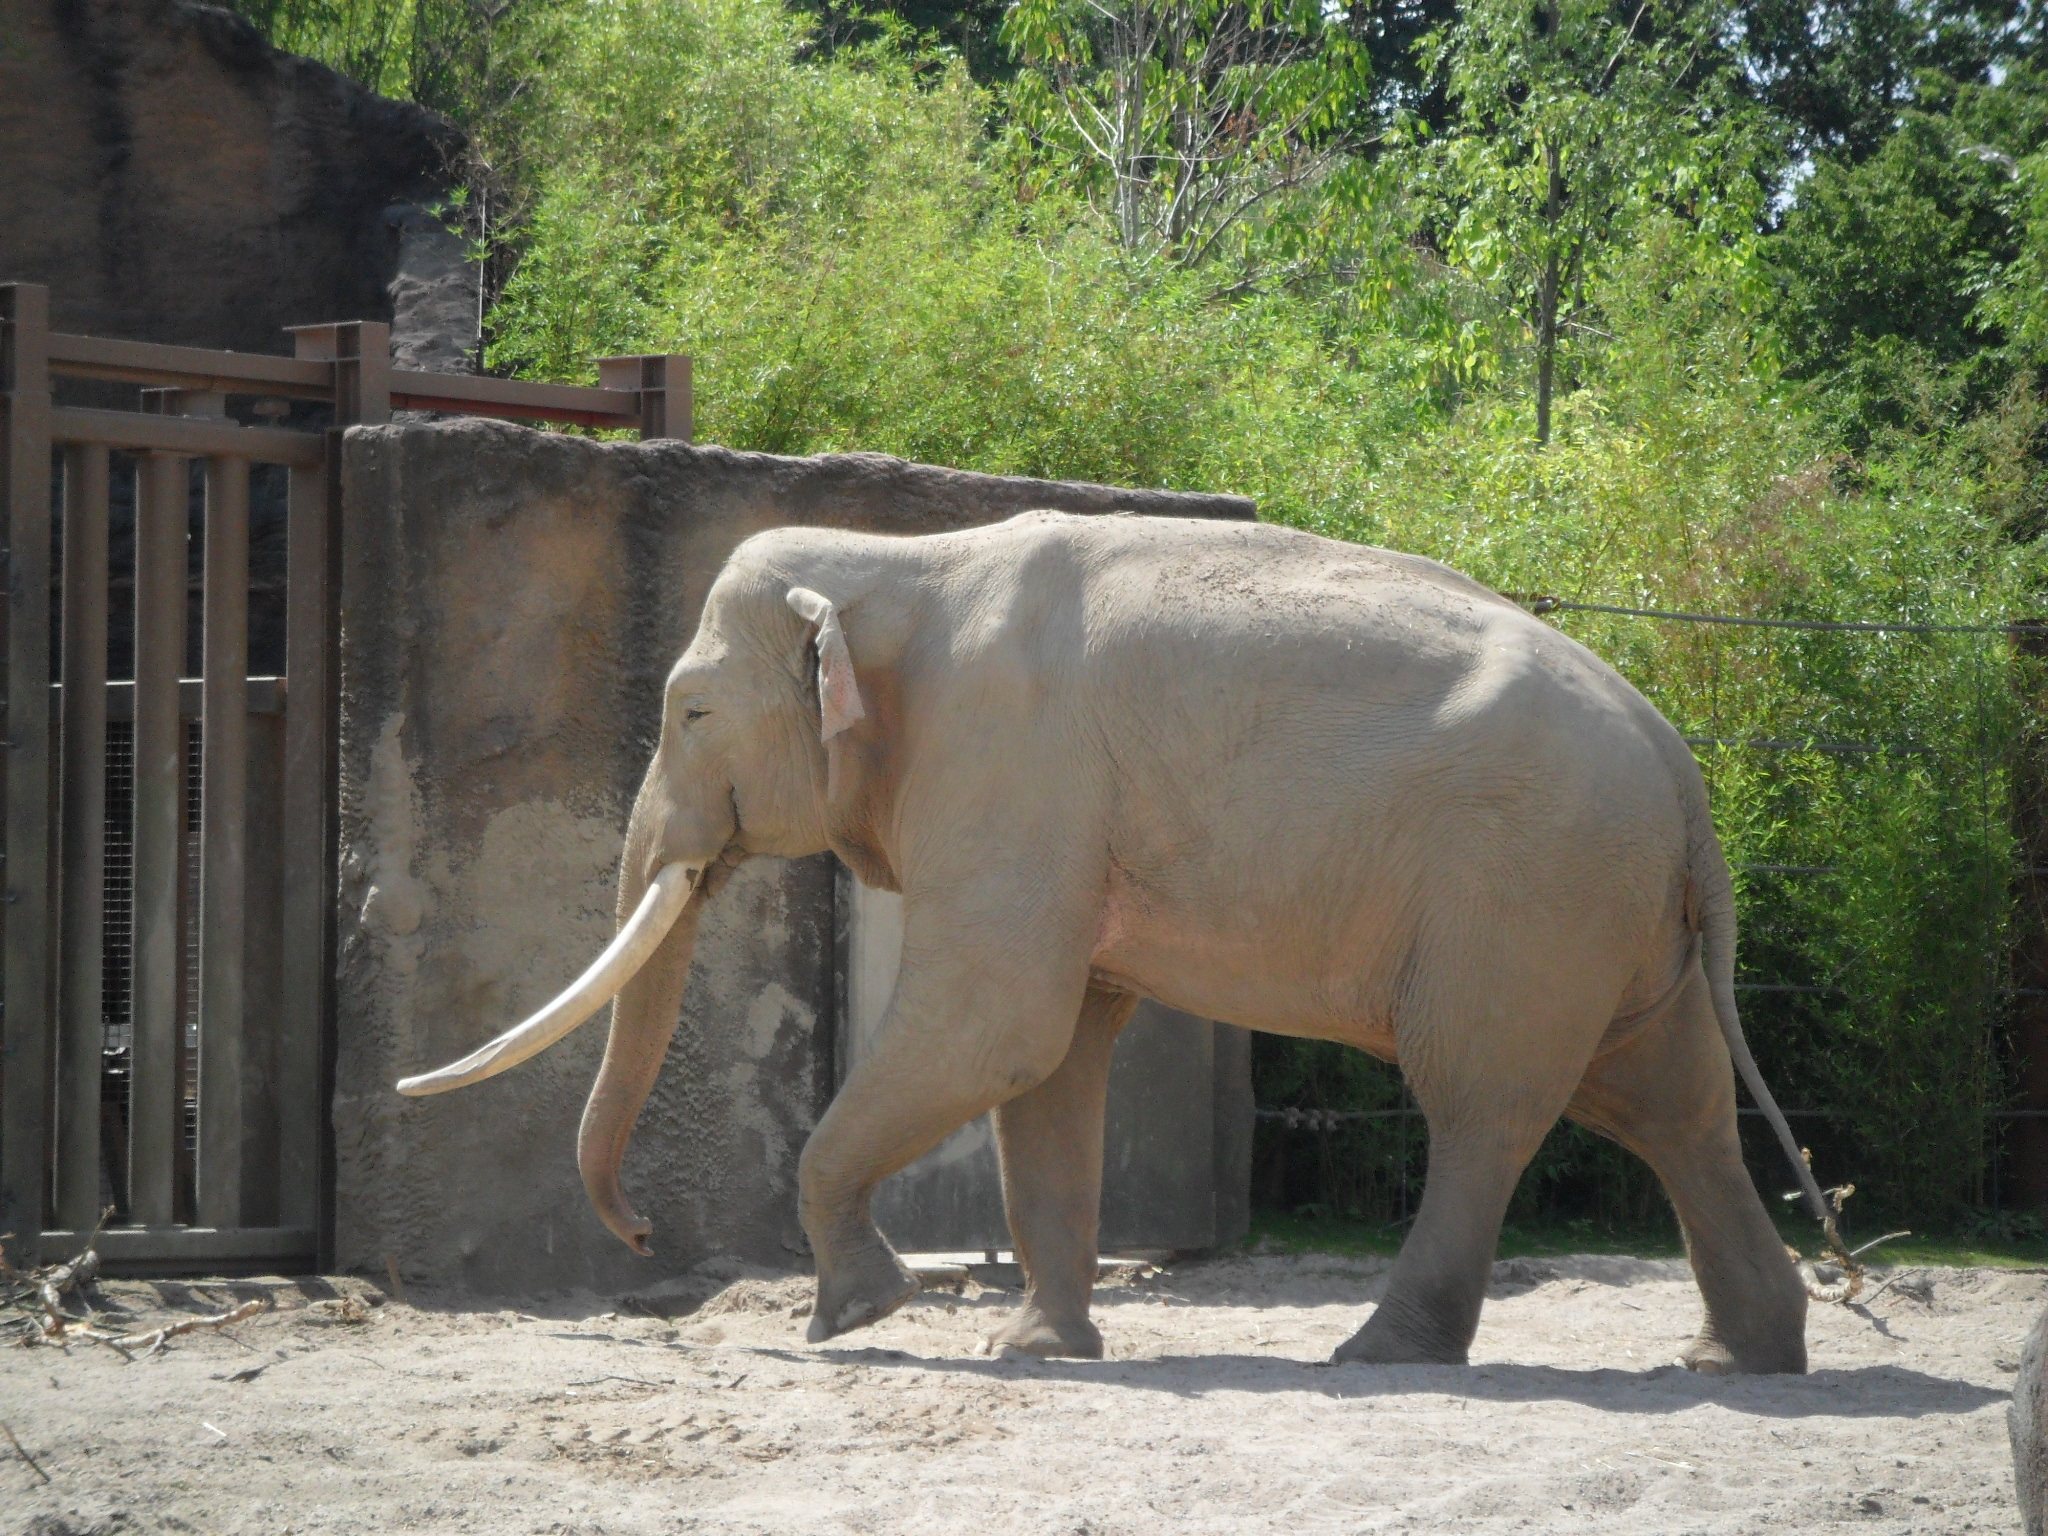
nature, animal, recreation, wildlife, zoo, mammal, fauna, elephant, indian elephant, outdoor recreation, elephants and mammoths